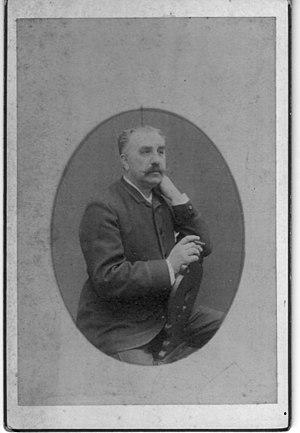
Ulysse T. du Wast ténor français puis marchand de musique et éditeur musical 11 rue du faubourg Poissonnière à Paris ( 1839-1919)
Ulysse Alexandre Toussaint, connu sous le nom de Duwast ou du Wast, est un ténor d'opéra-comique français, élève de Gilbert Duprez, né à Paris le 30 mars 1839 et décédé à Paris 9ᵉ le 4 février 1919.